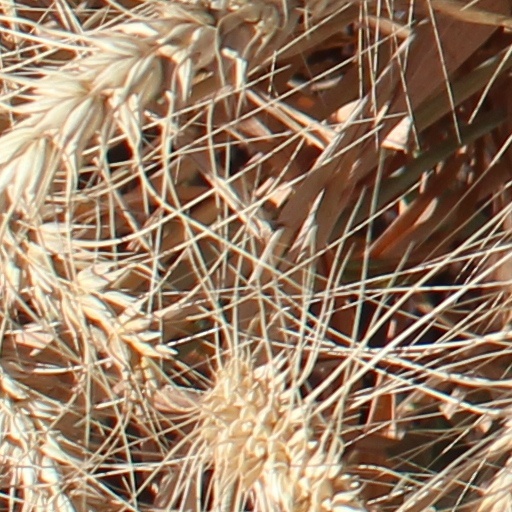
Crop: wheat